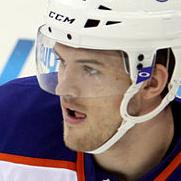
Age: 21